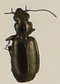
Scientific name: Syntomus americanus
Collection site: Chase Lake National Wildlife Refuge NEON (WOOD), plot WOOD_008